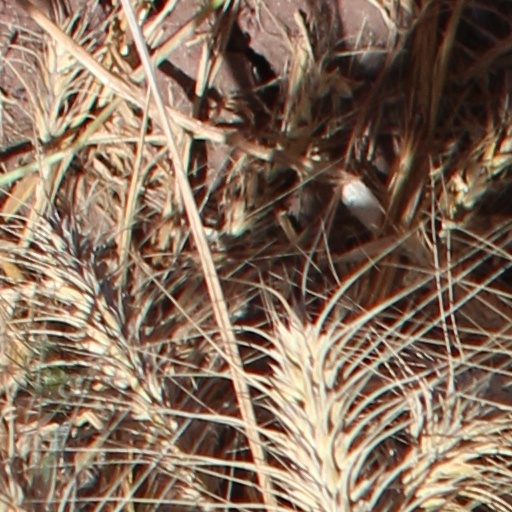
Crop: wheat